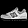
Label: Sneaker